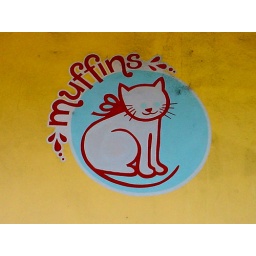
an adorable sign on a building in downtown miami